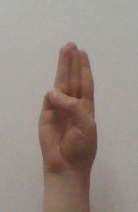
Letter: thaa